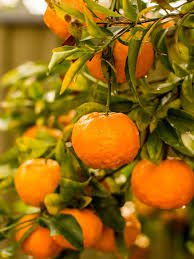
Label: Orange